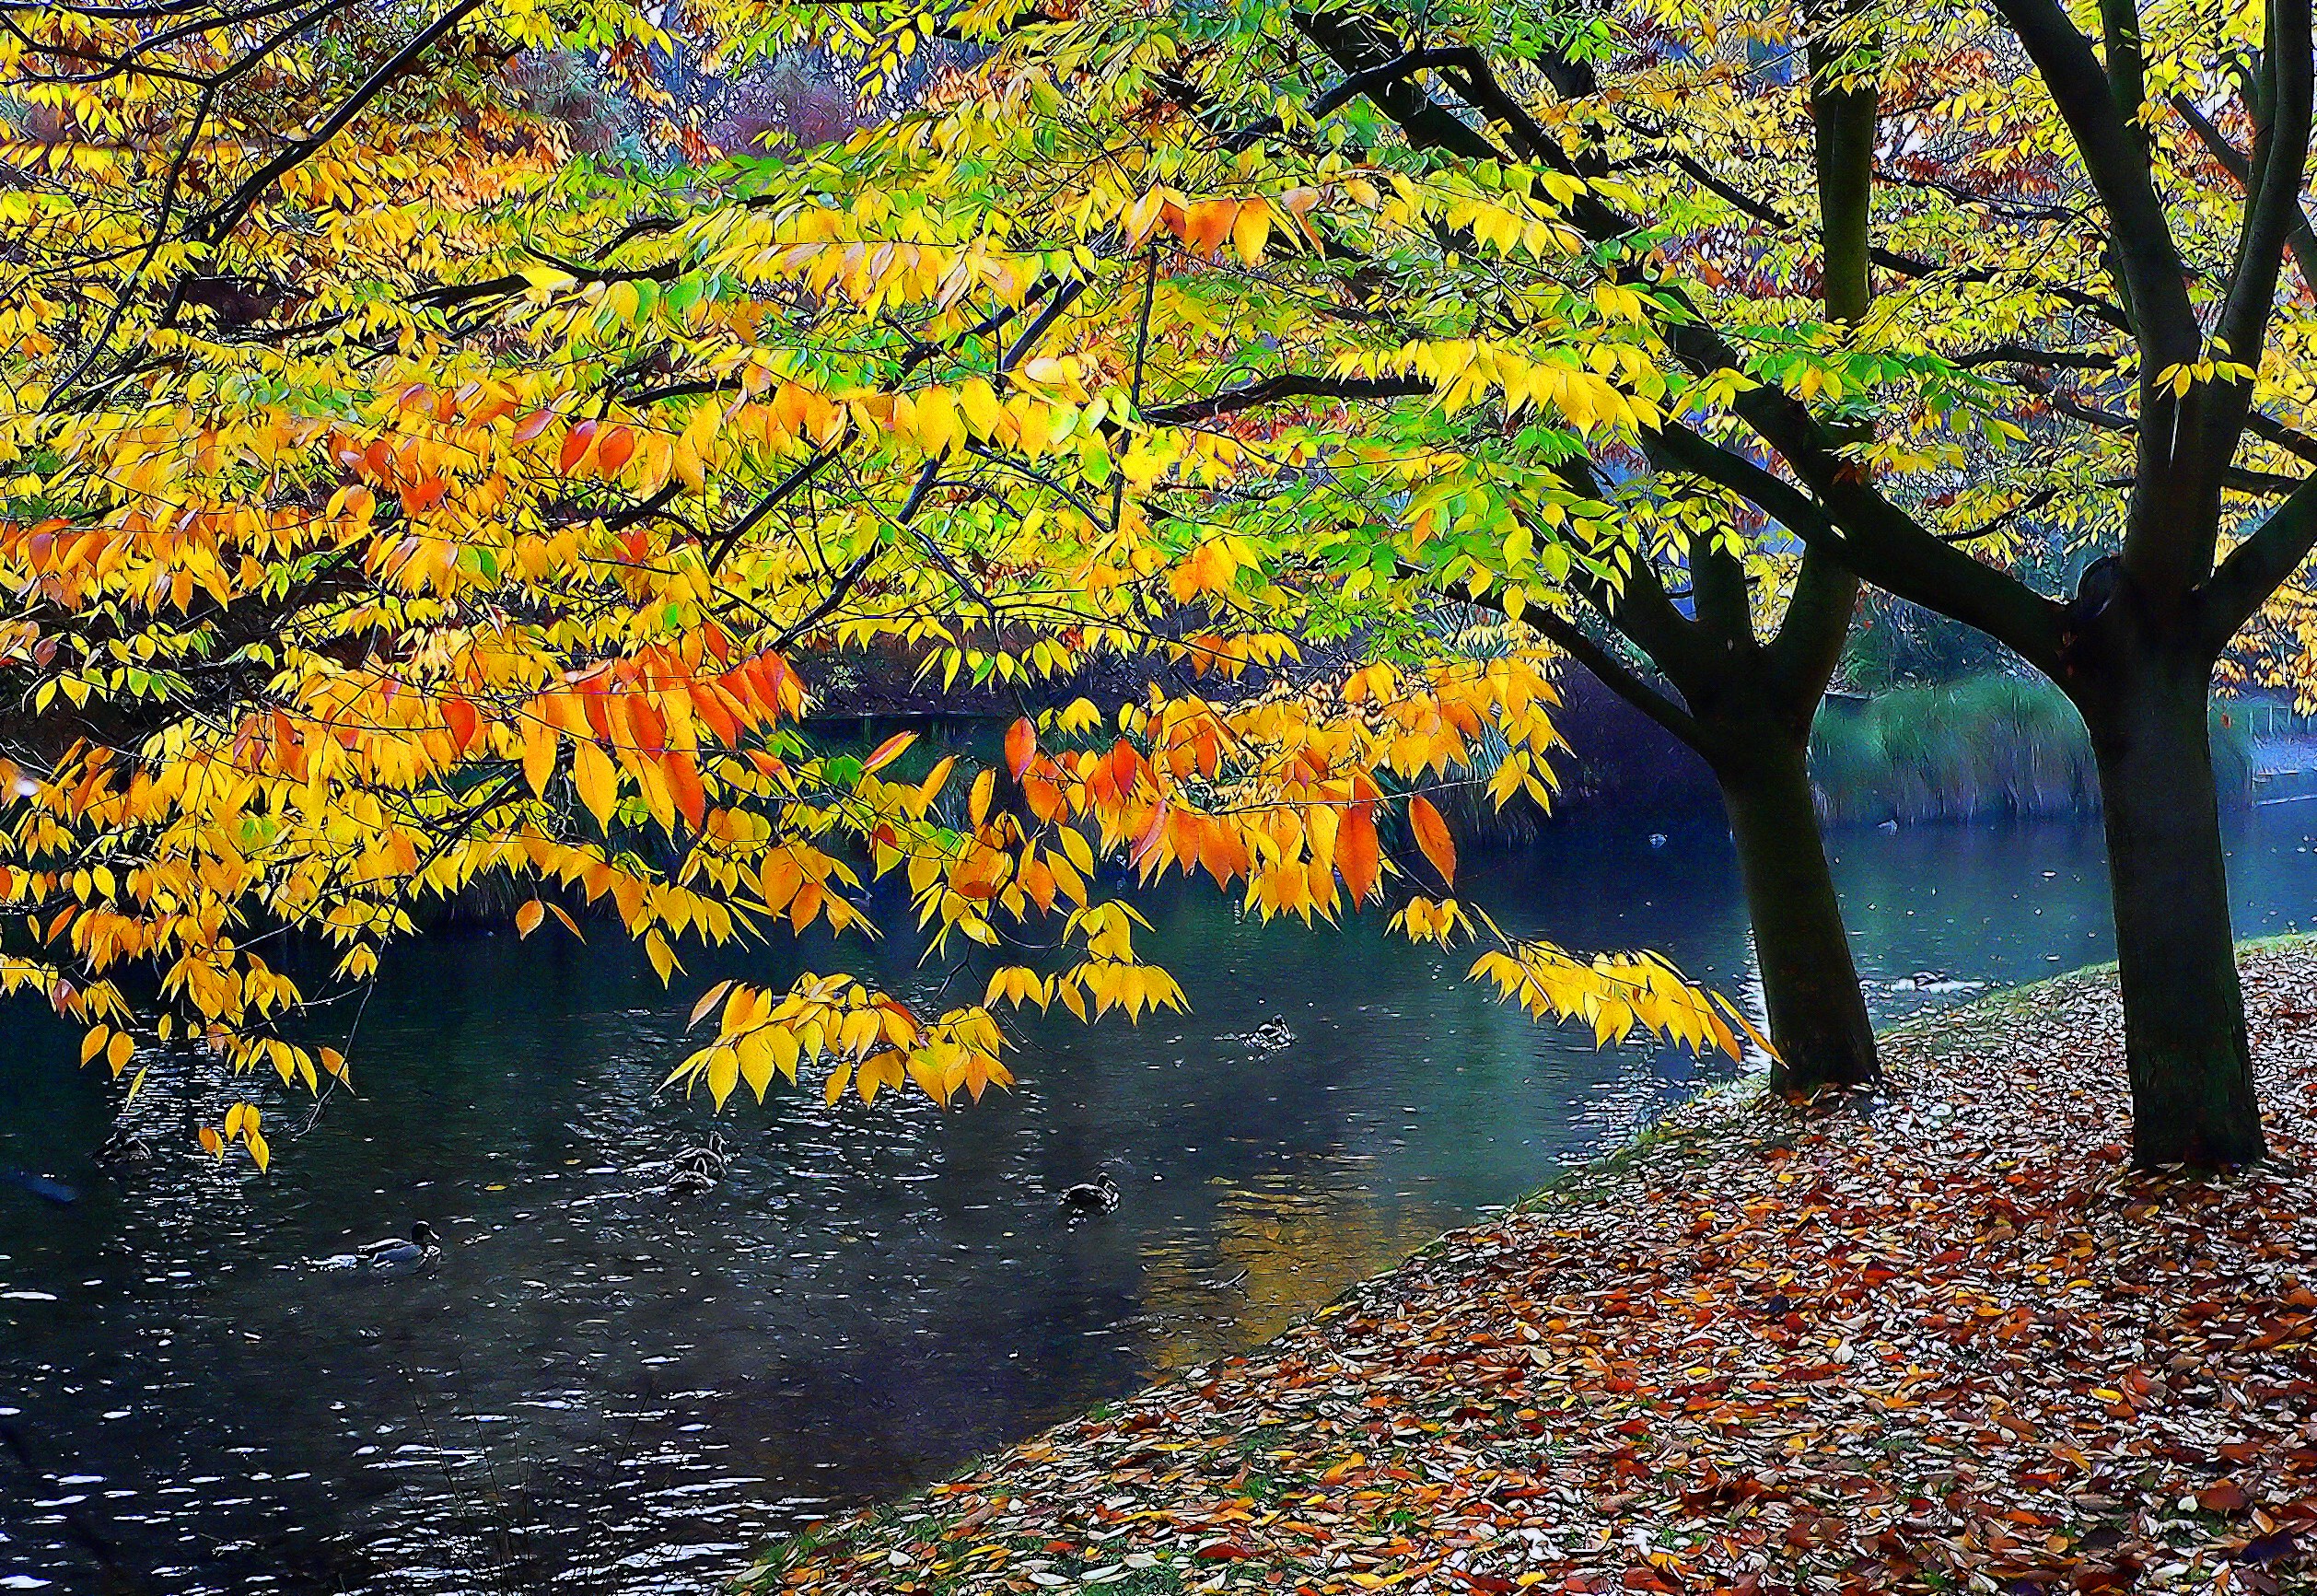
tree, nature, branch, plant, sunlight, leaf, flower, river, pond, stream, reflection, autumn, botany, season, leaves, deciduous, woodland, fourseasons, christchurchnz, panasonicdmcfz20, hagleyparkchristchurch, avonriverchristchurch, woody plant